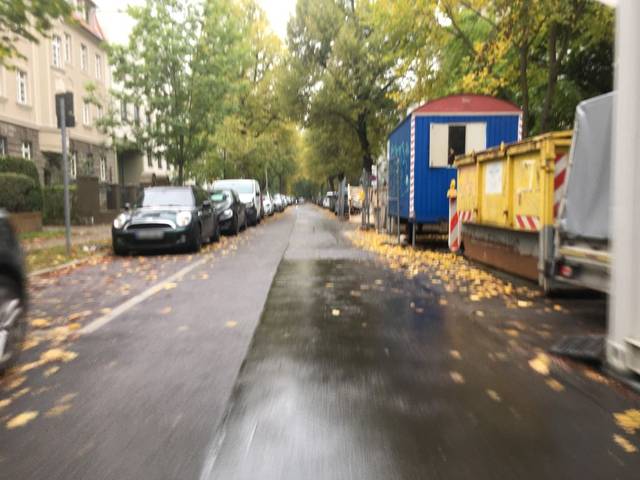
Region: Germany
Coordinates: 52.582, 13.422